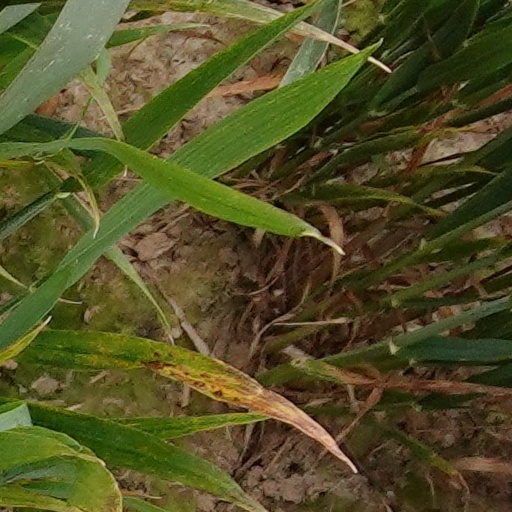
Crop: wheat